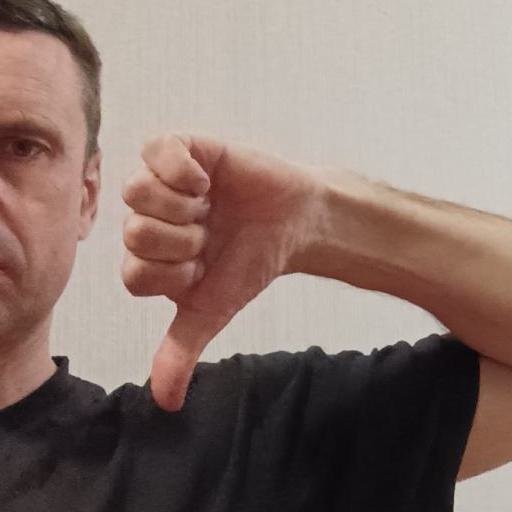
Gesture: dislike